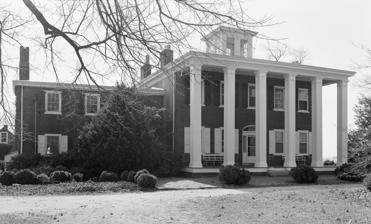
Building: Cochran Grange
Country: United States of America
Year built: 1845
Historic house in Delaware, United States United States historic place Cochran Grange U.S. National Register of Historic Places Cochran Grange, HABS Photo, January 1983 Show map of Delaware Show map of the United States Location 704 Middletown-Warwick Road , Middletown, Delaware Coordinates 39°26′35″N 75°44′11″W / 39.44306°N 75.73639°W / 39.44306; -75.73639 Area 10 acres (4.0 ha) Built 1842–1845 Architectural style Greek Revival, Italianate, Georgian NRHP reference No. 73000514 Added to NRHP April 03, 1973 The Cochran Grange , also known as John P. Cochran House , is a historic home located in Middletown , Delaware , United States. It was built between 1842 and 1845, and consists of a two-story, five-bay, main block with a two-story wing. The design is influenced by the Greek Revival , Italianate , and Georgian styles. The house features a two-story porch supported by Doric order columns and a flat roof surmounted by a square cupola . Cochran Grange was the home of John P. Cochran , 43rd Governor of Delaware (1875–1879). It was listed on the National Register of Historic Places in 1973. Gallery Cochran Grange, July 1982 References